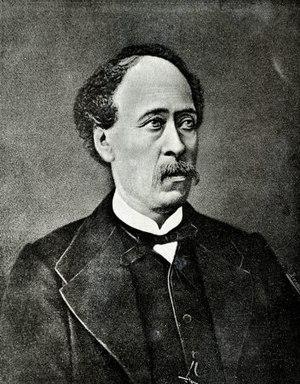
Constantin A. Carathéodory (1802-1879): Médecin ottoman